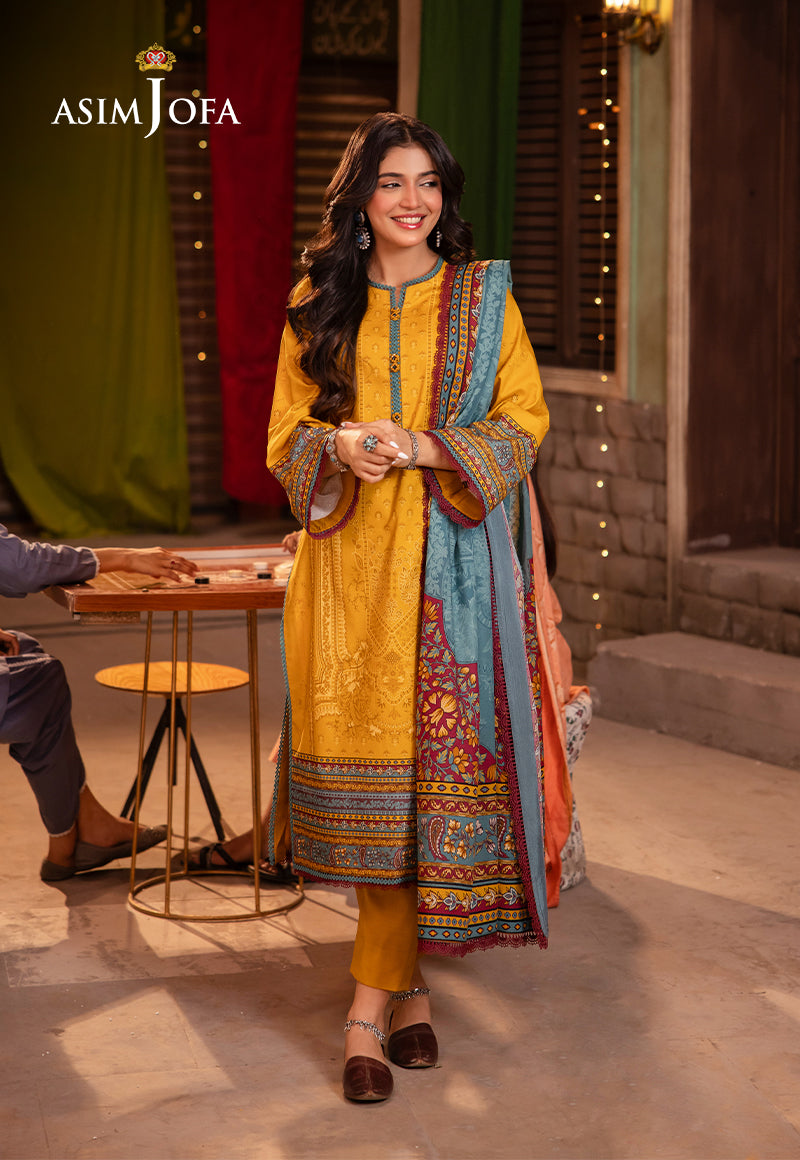
yellow multi embroidered suit for sale by as